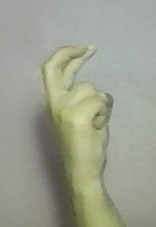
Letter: zay